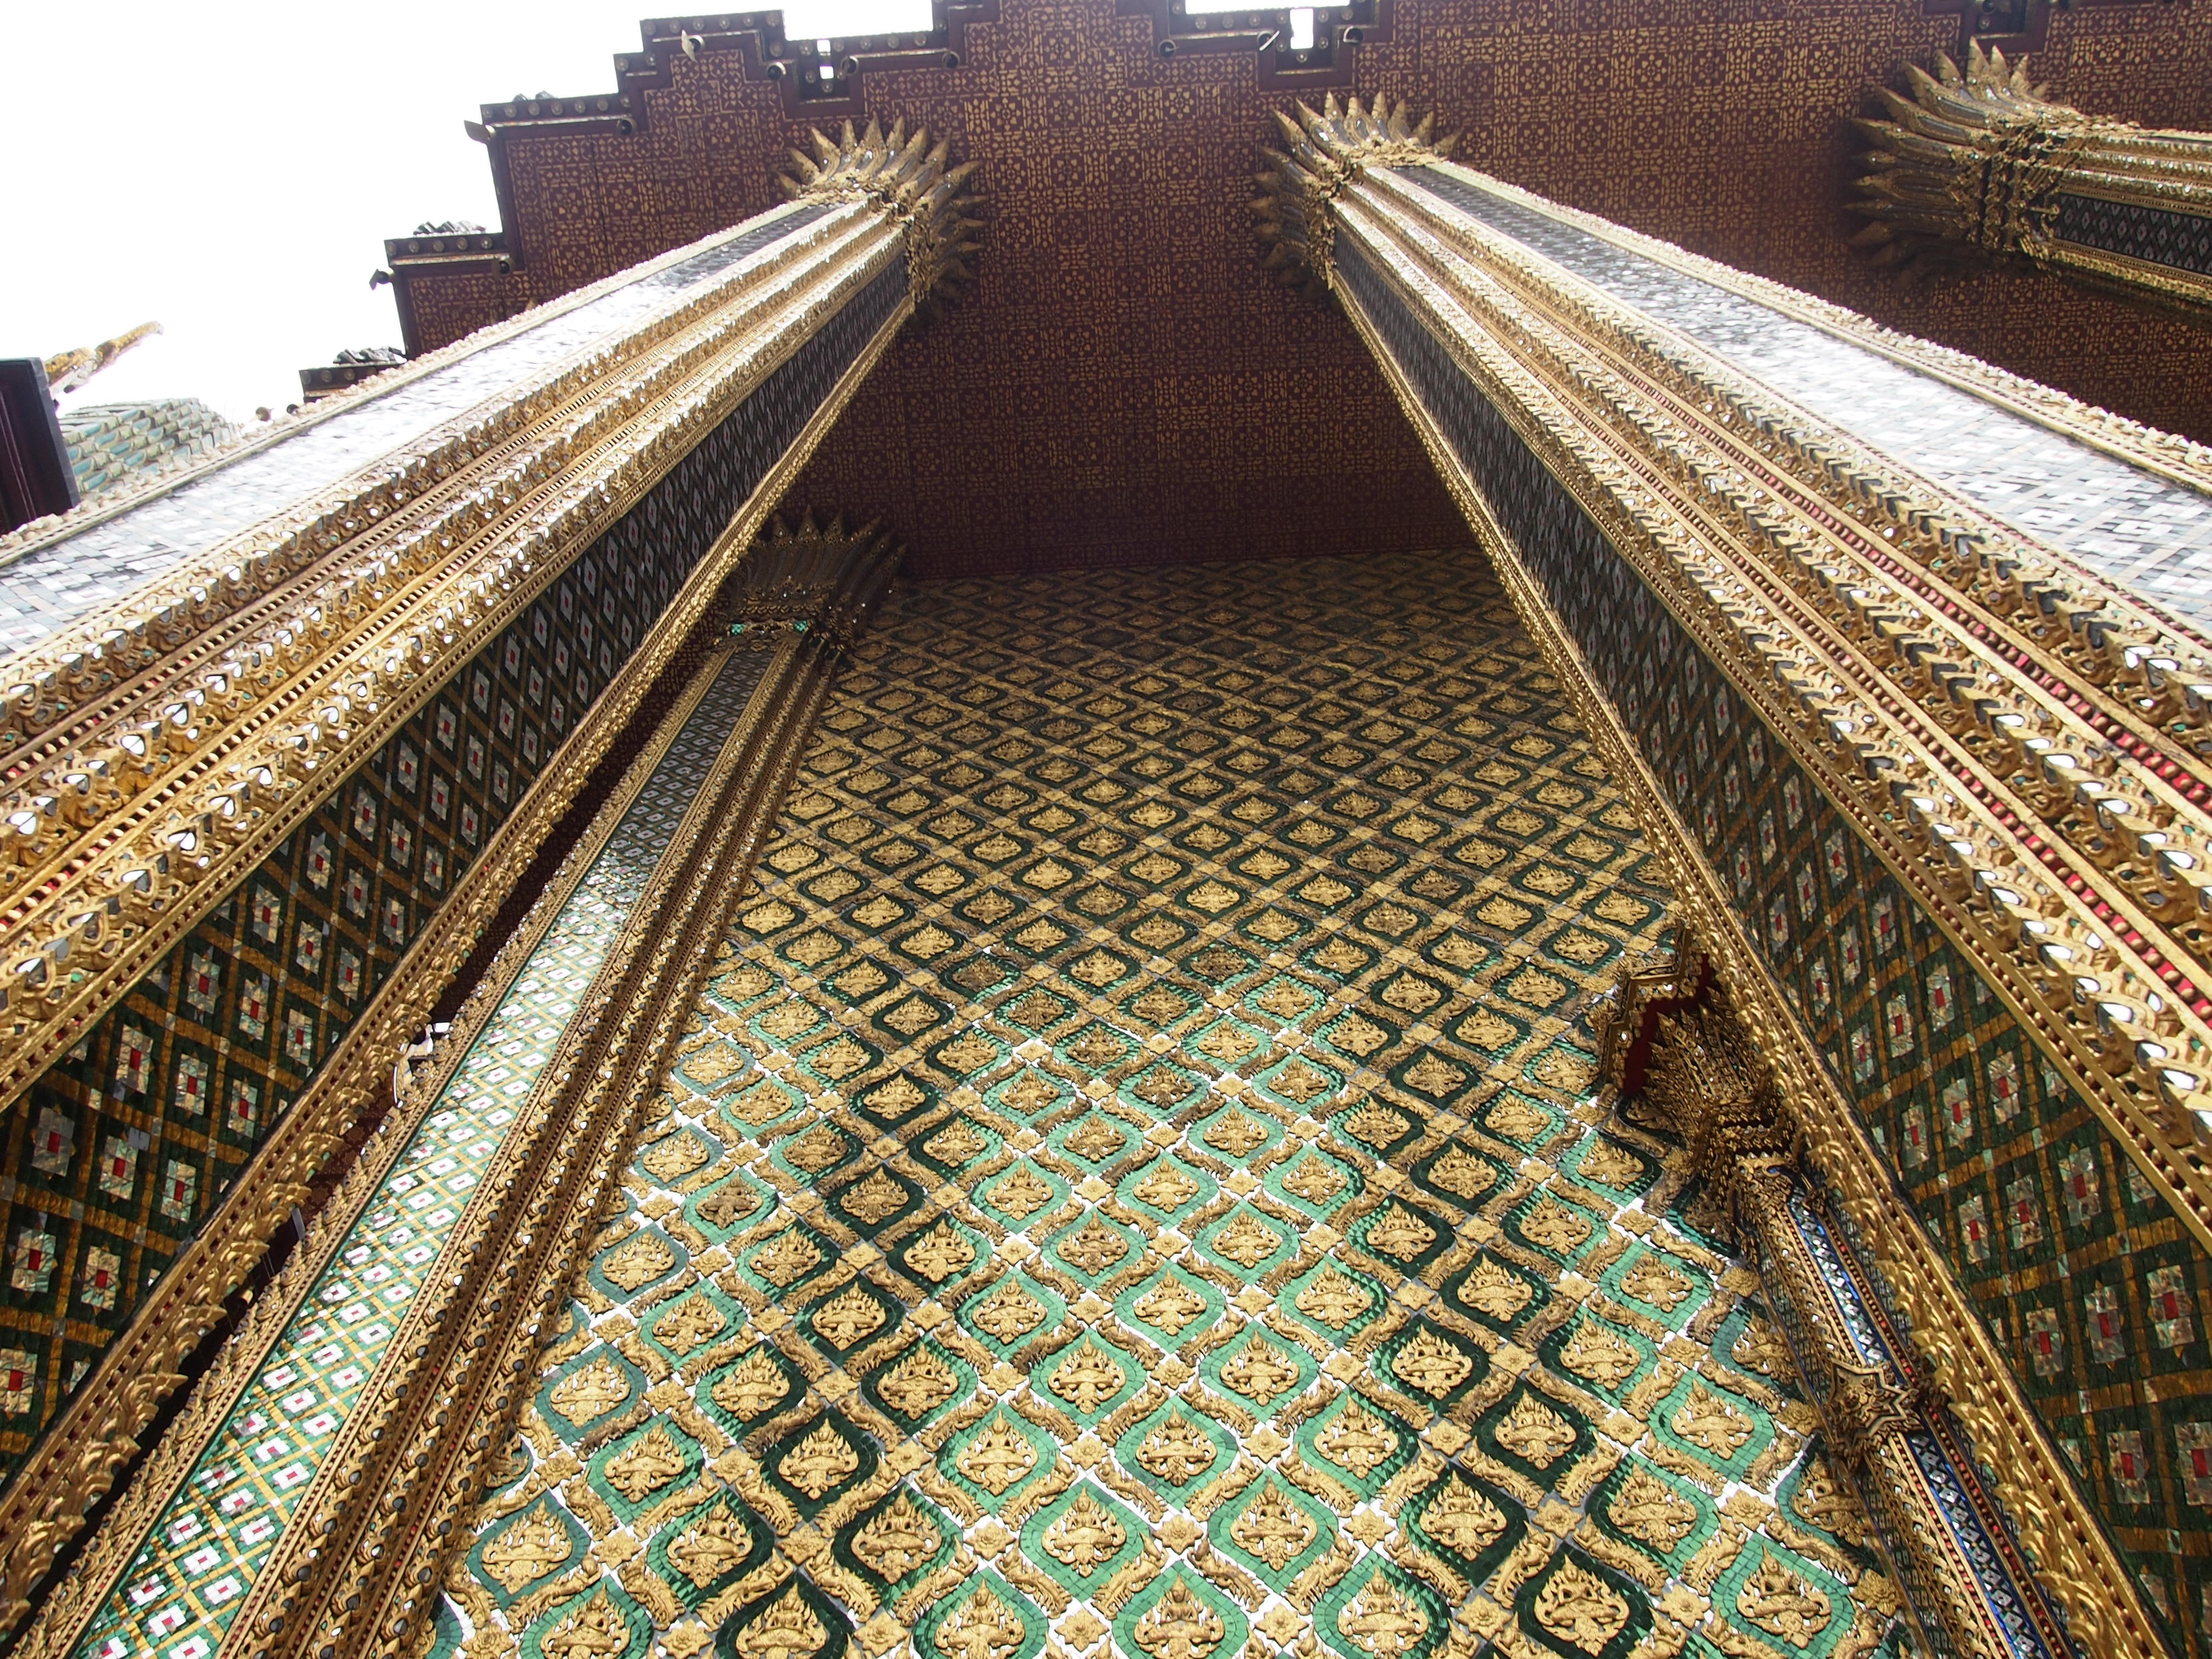
architecture, track, golden, religion, asia, gold, temple, pillars, symmetry, ancient history